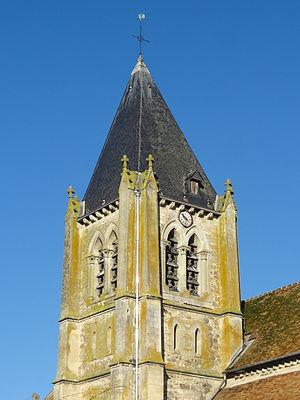
L'église Saint-Martin est une église catholique paroissiale située à Ermenonville, dans le département de l'Oise, en France. Ermenonville est érigée en paroisse par le chapitre Notre-Dame de Senlis en 1213. La construction de l'église avait commencé dès 1170 / 1180 par le clocher, mais s'était interrompue par la suite, et le voûtement du chœur n'est certainement pas achevé avant le second quart du XIIIᵉ siècle. Tout le chœur appartient à la première période gothique. Au XIVᵉ siècle, l'on commence à bâtir une nouvelle nef, mais il est probable que la guerre de Cent Ans ne permet pas de procéder à son voûtement. En 1528, les paroissiens décident un important programme de réparation de l'église, principalement du chœur et des toitures. Six ans plus tard, ils veulent doter l'église d'une nouvelle nef. Ce chantier dure de 1534 à 1540, ce qui n'est pas bien long, puisque les grandes arcades du XIVᵉ siècle sont maintenues. Les voûtes de la nef et les bas-côtés, presque entièrement reconstruites, affichent le style gothique flamboyant. Quelques fenêtres sont encore refaites un peu plus tard.